Memphis Center for Reproductive Health

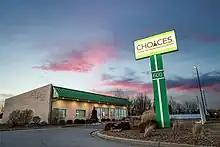
CHOICES' Carbondale clinic, opened in 2022.

In 2020, CHOICES moved into its new health and birth center in Memphis. CHOICES is the only out-of-hospital birth center in the Memphis and Mid-South region. The organization was also the only nonprofit, non-hospital entity in the nation to offer both abortion and birth services under one roof. In 2021, Jennifer Pepper took over as President and CEO of CHOICES. The organization announced its new Center of Excellence Nurse Midwifery Fellowship Program in 2021. The fellowship was designed for recent Black midwife graduates with the goal of increasing the number of Black midwives in the United States, particularly in the South.